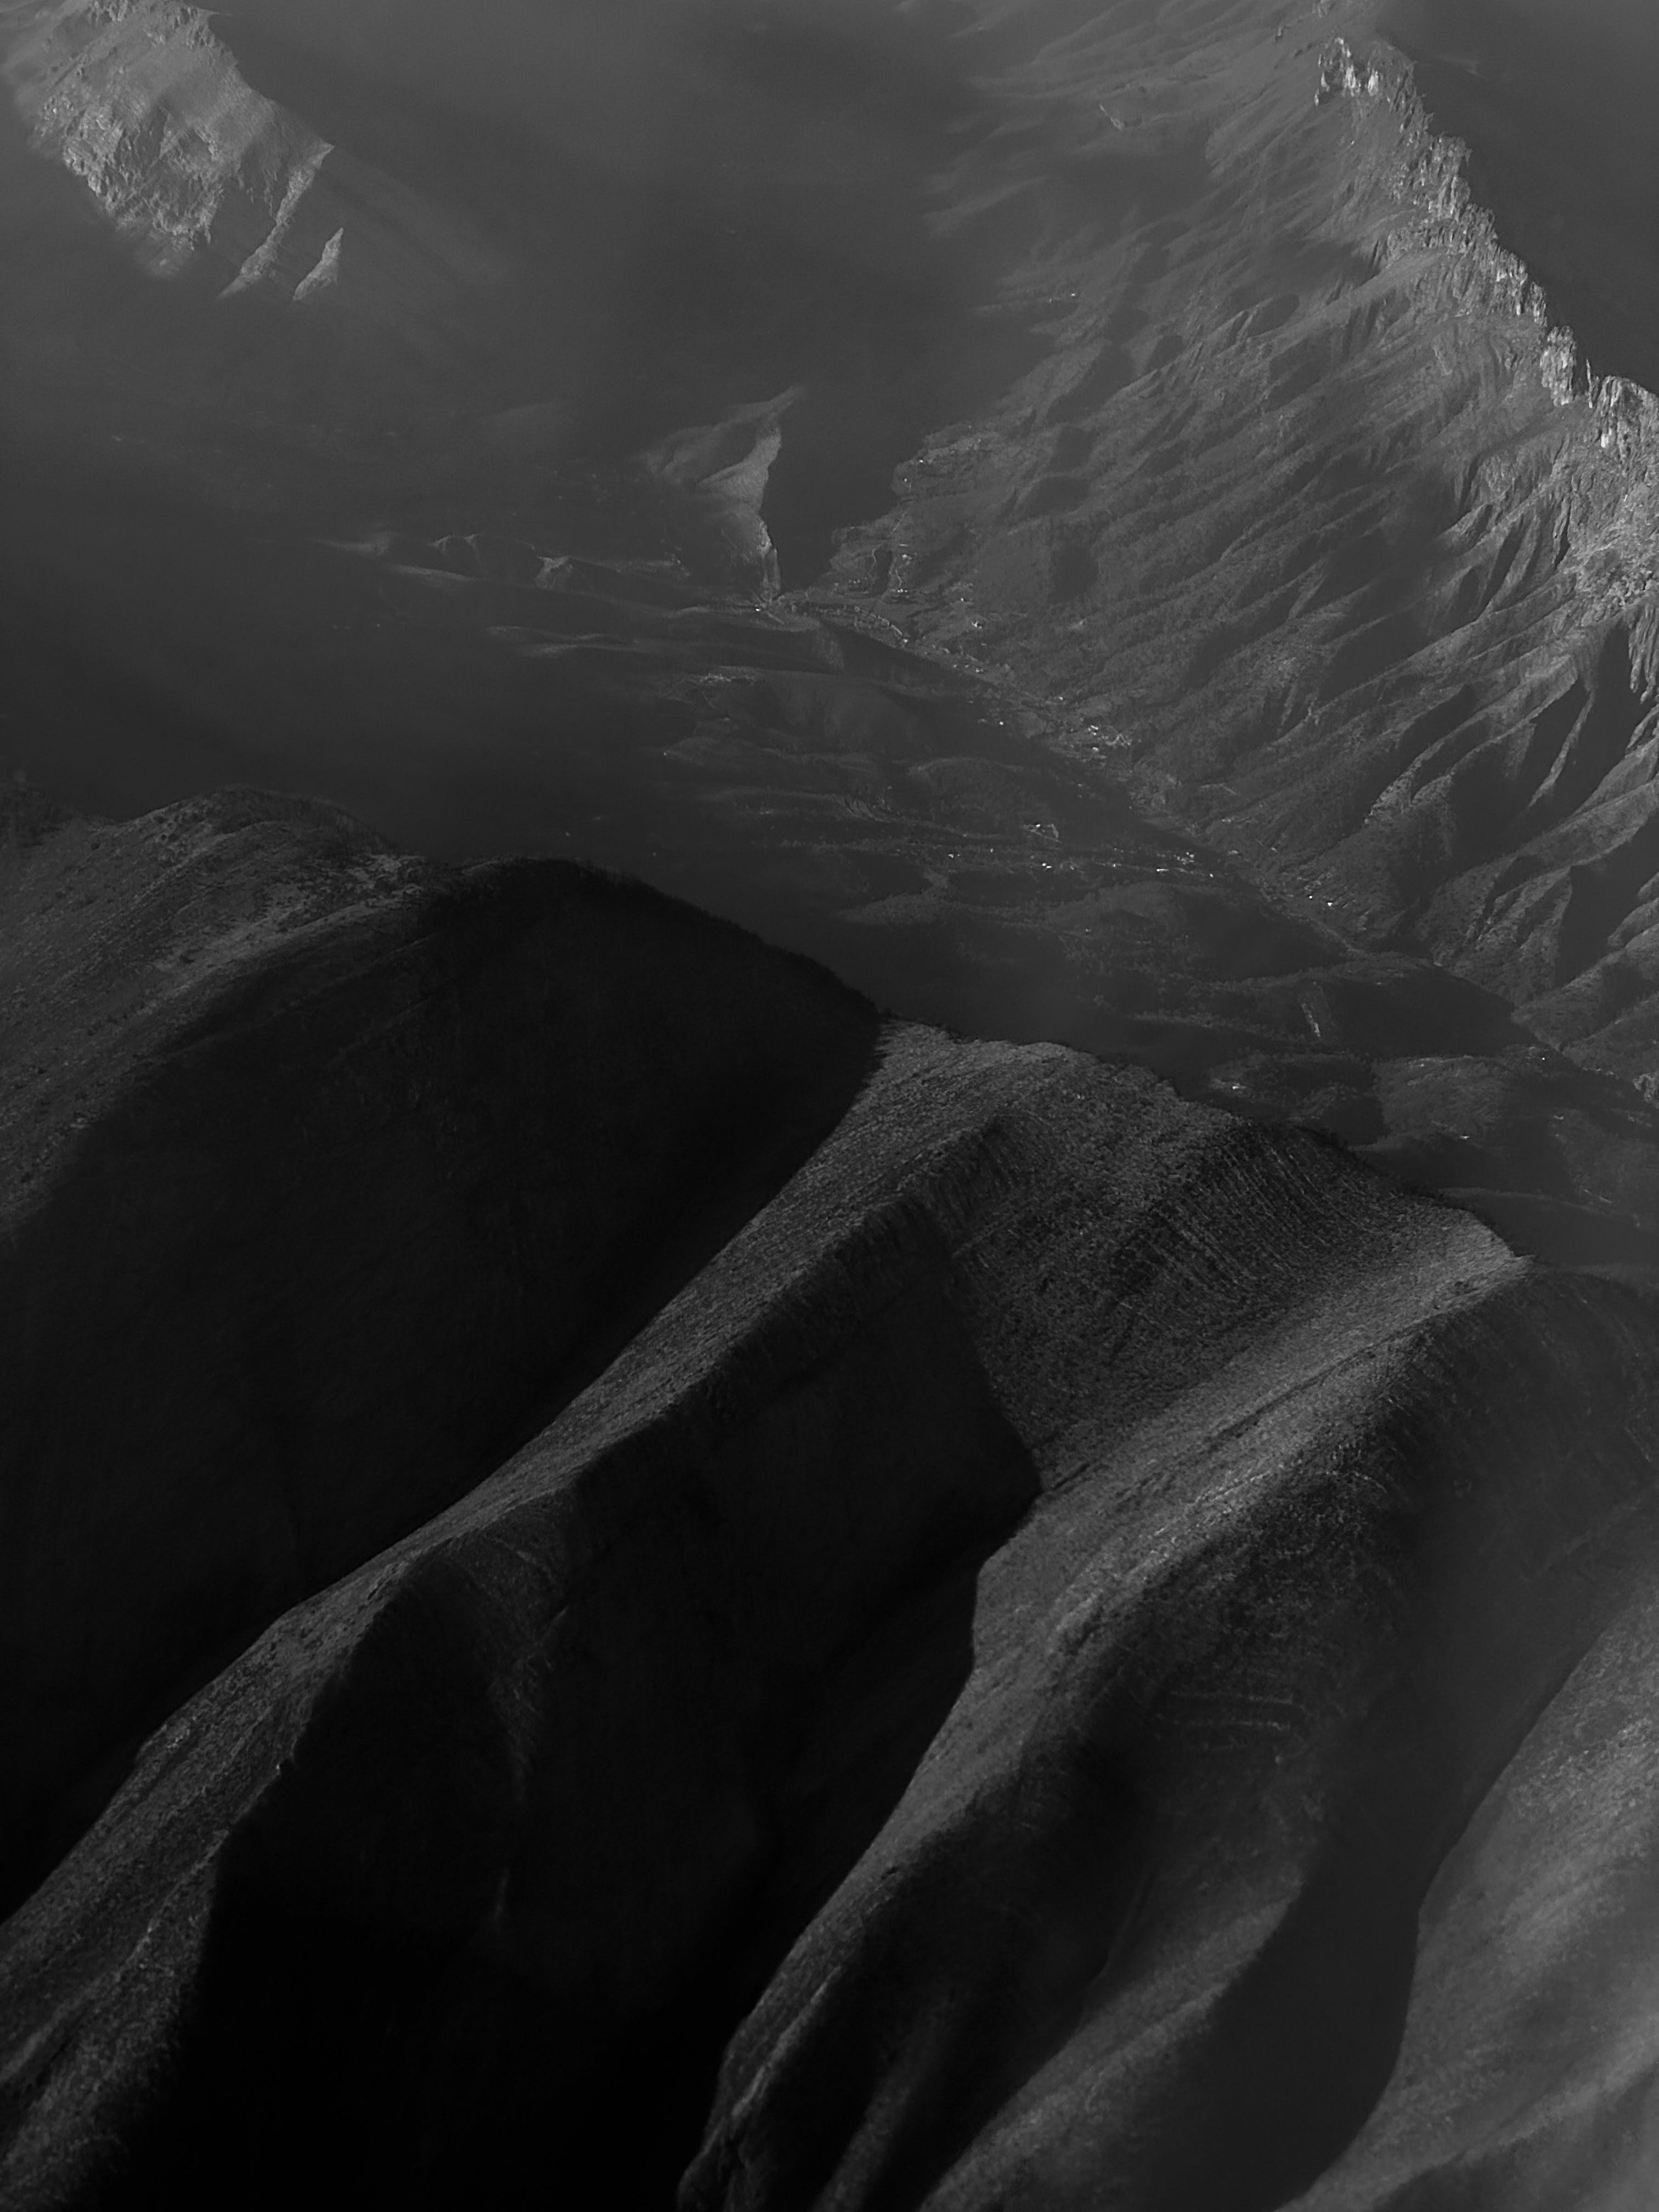
art, atmosphere, water, grey, sky, cloud, style, black and white, petal, Tints and shades, plant, monochrome photography, monochrome, landscape, pattern, darkness, wind, aeolian landform, erg, soil, shadow, rock, Transparent material, still life photography, dune, macro photography, wave, hill, rose family, linens, ocean